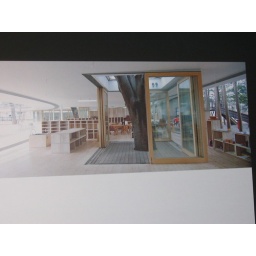
The building was built around the trees. The kids can climb up the trees to the playground on the roof.